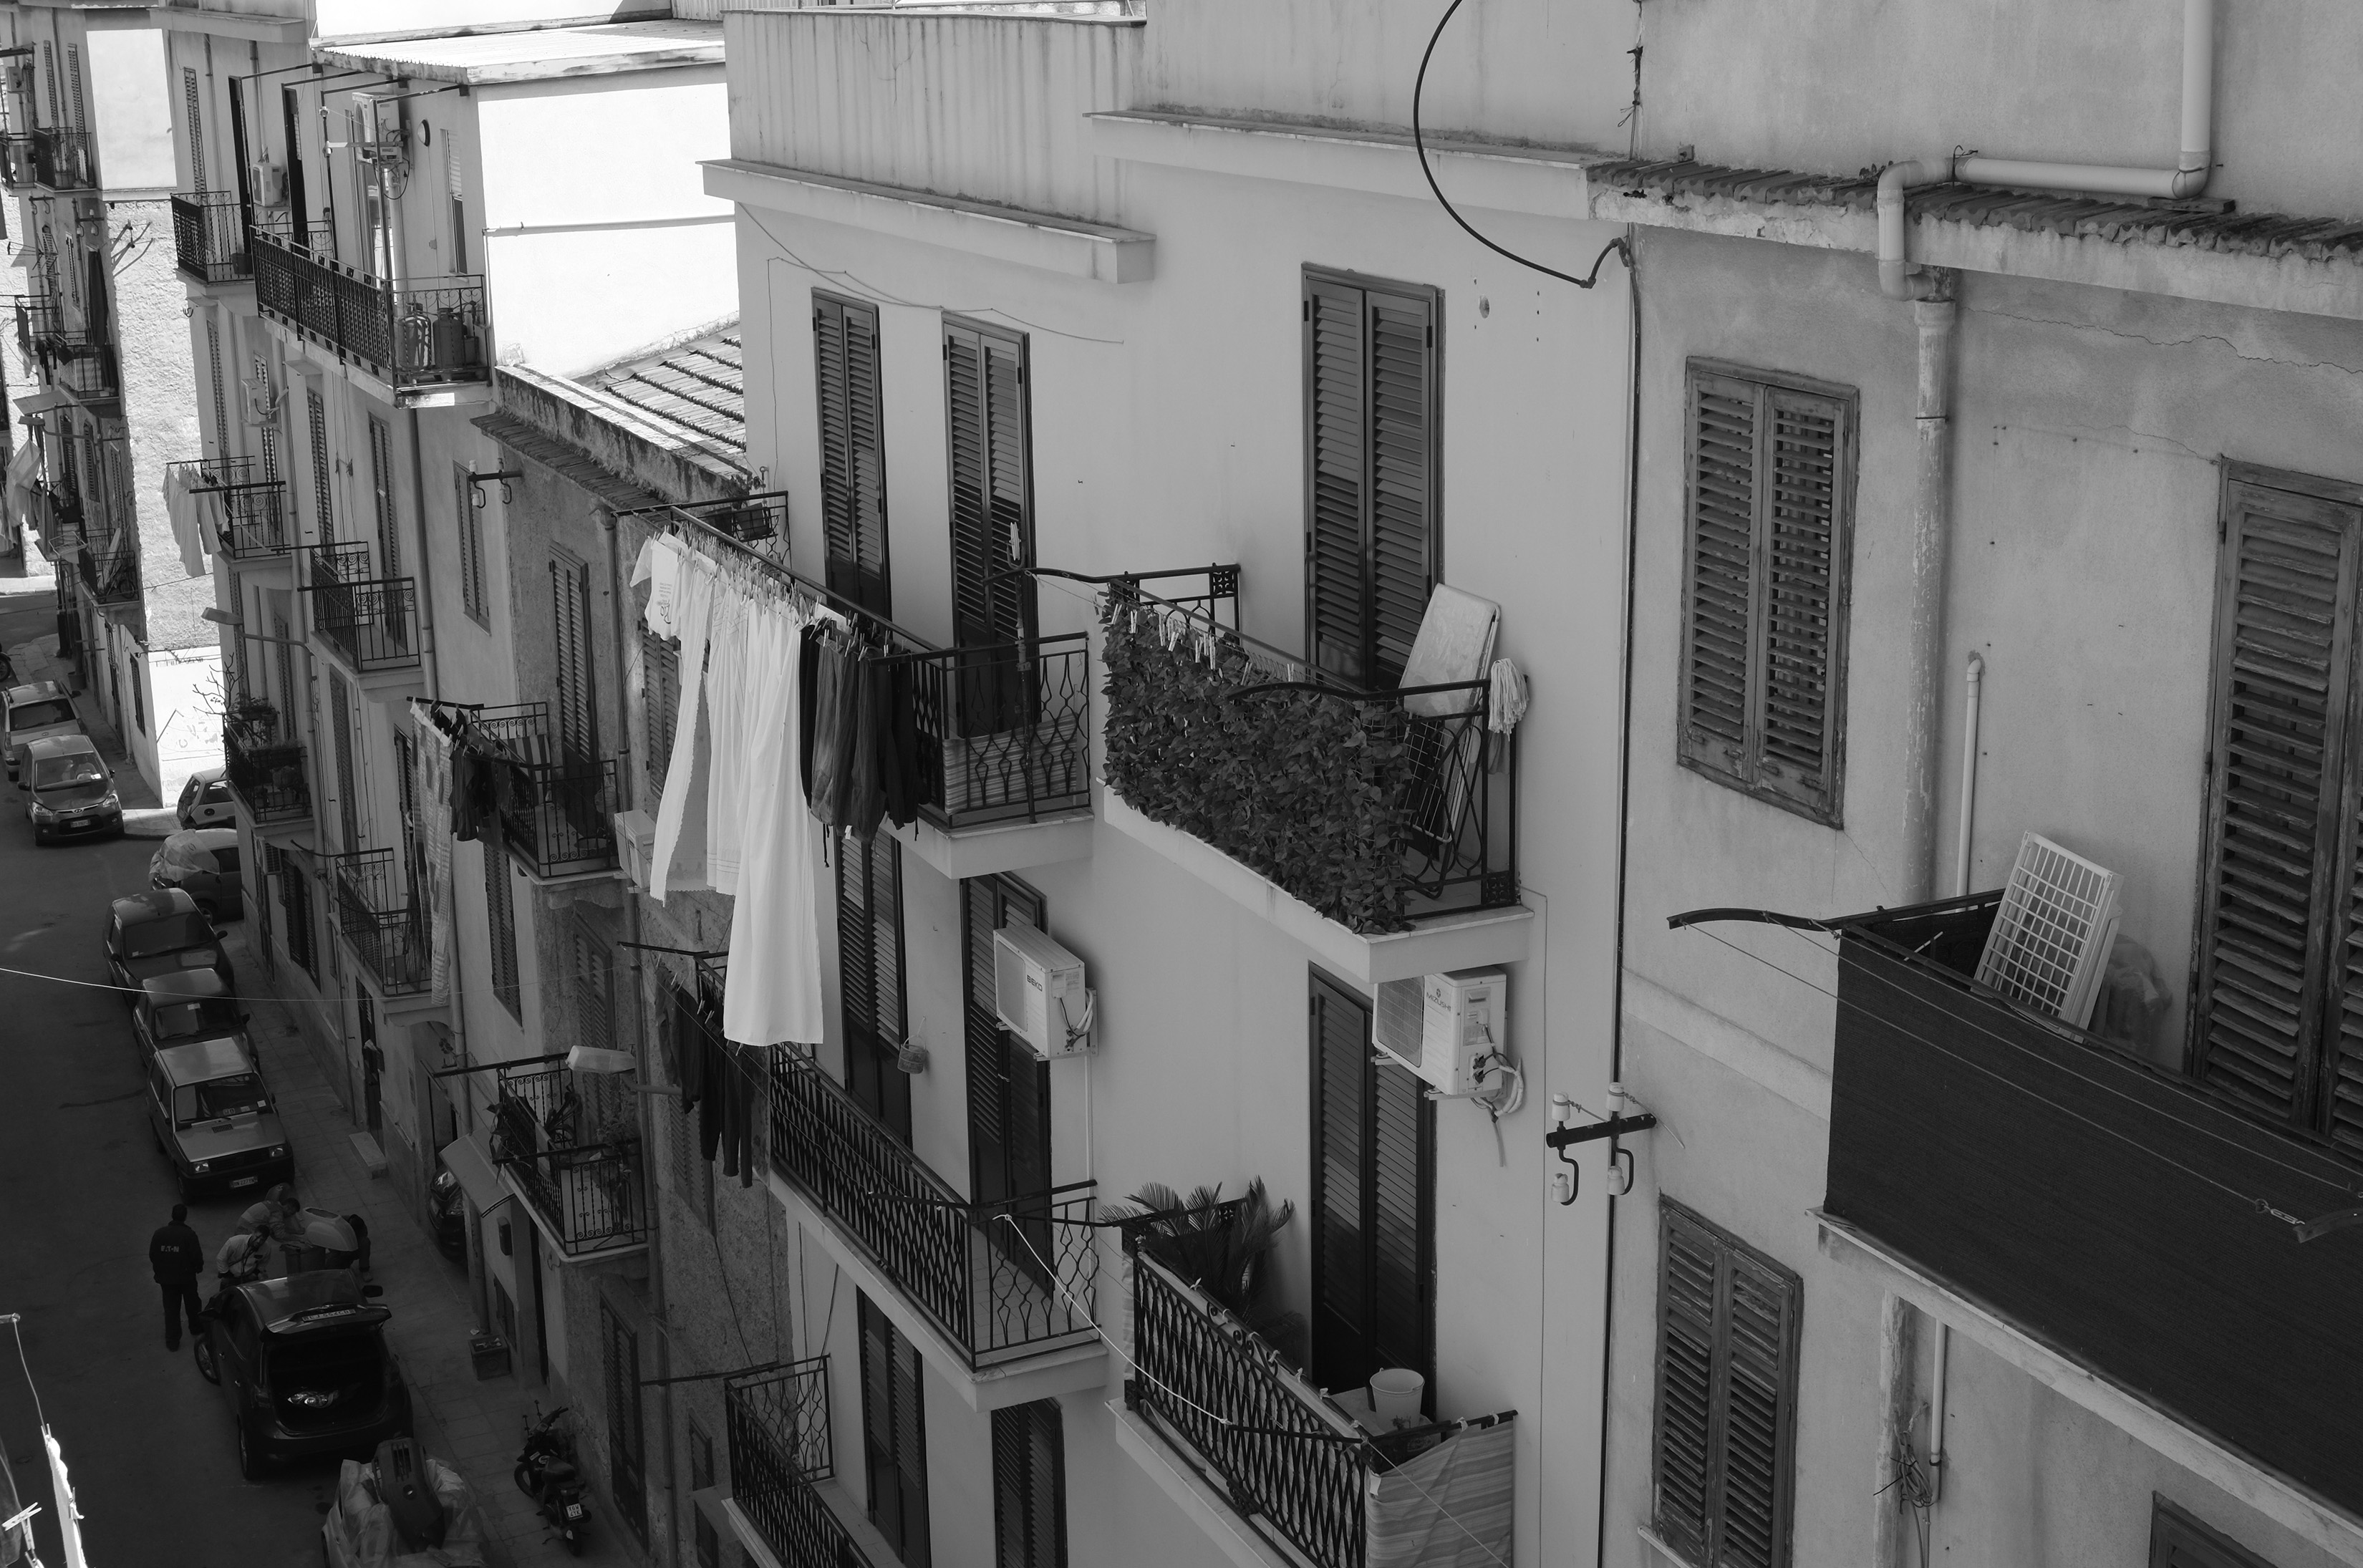
black and white, architecture, road, white, street, house, alley, wall, italy, facade, black, monochrome, fuji, shape, sicily, palermo, fujix, fujixe1, e1, urban area, monochrome photography